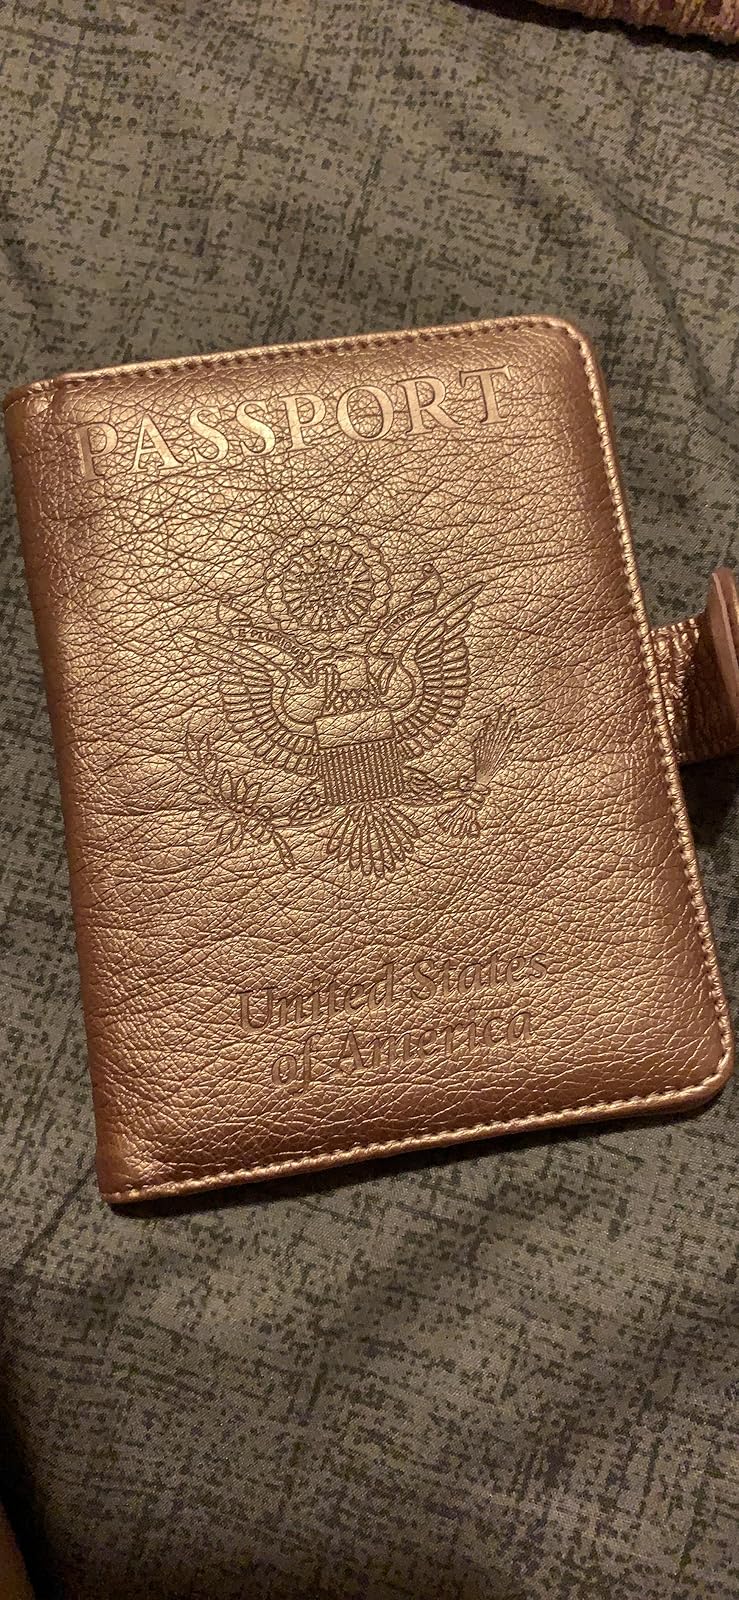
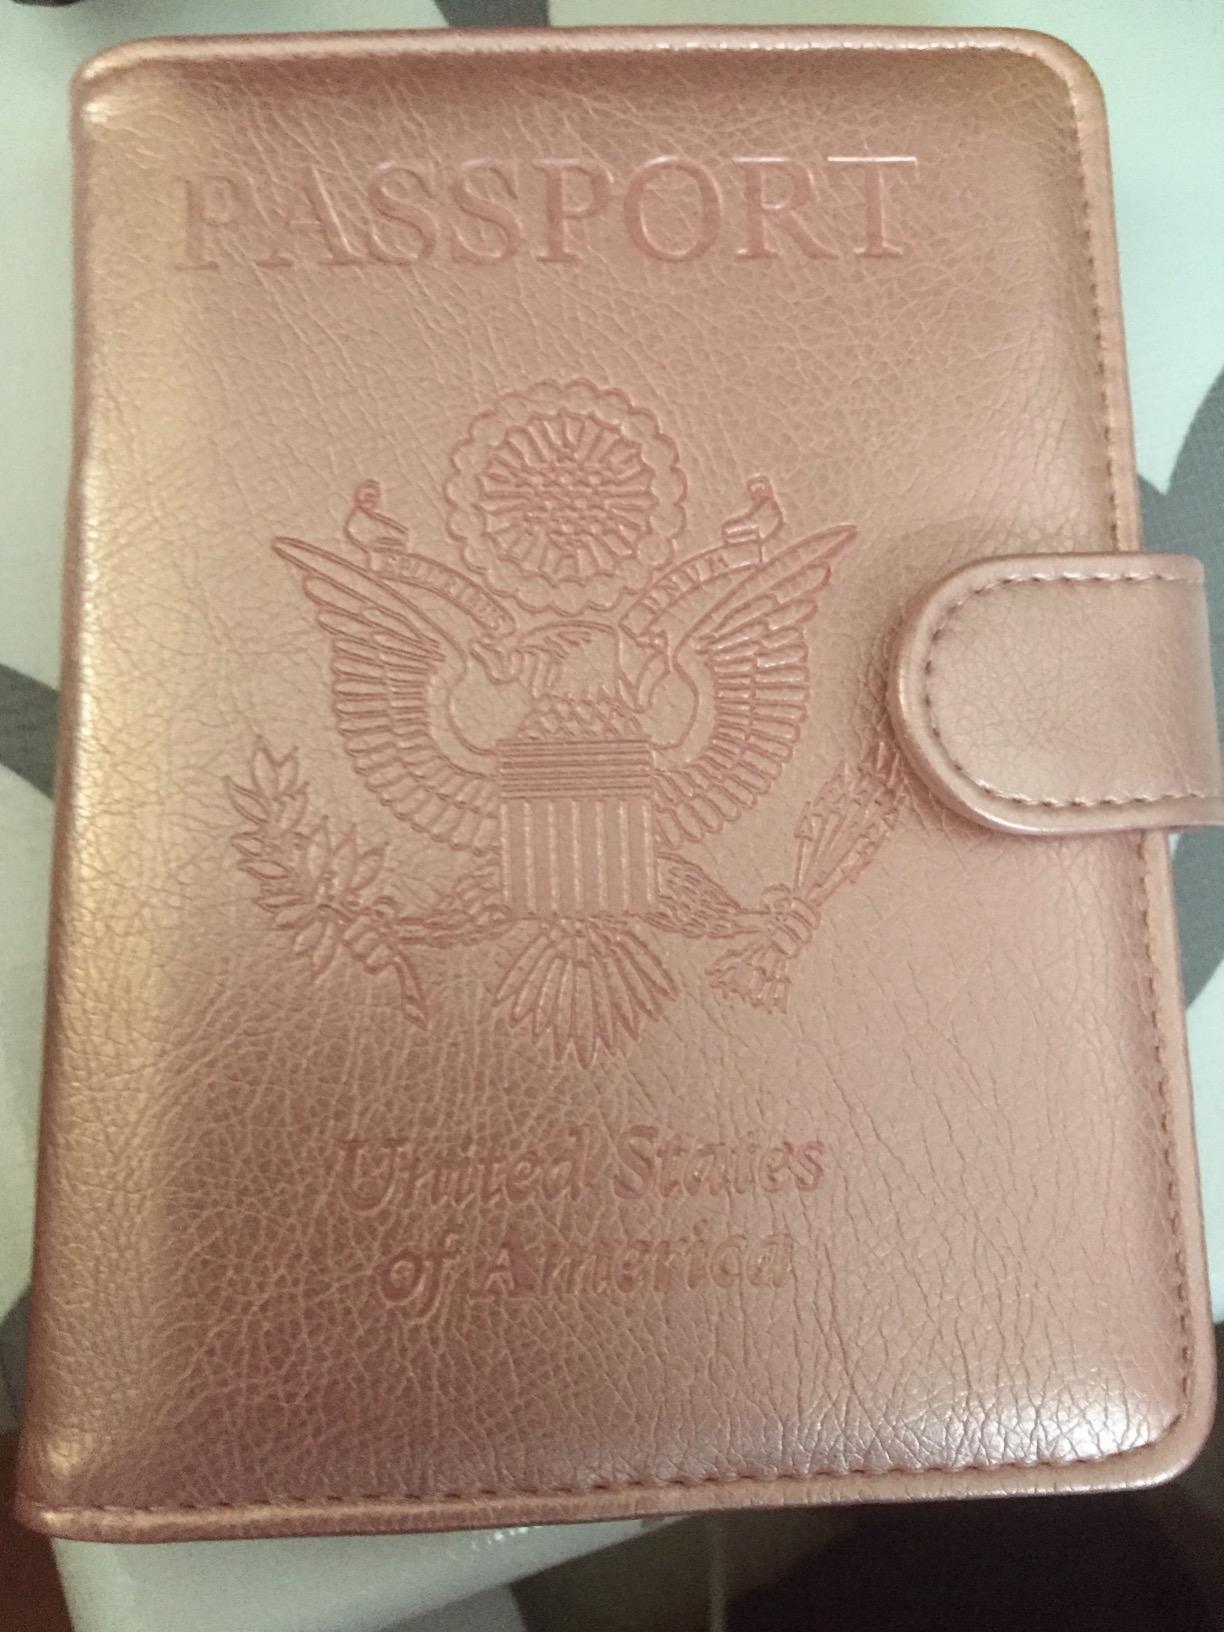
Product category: accessories_wallet
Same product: yes